Qantas

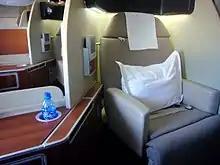
A Qantas first-class suite on the Airbus A380

Qantas operates regular services from Australia to destinations in Africa, Asia, Europe, North America and South America. Its domestic network serves all Australian states, along with the Australian Capital Territory, Northern Territory and the external territory of Norfolk Island. In addition, Qantas also operates 'flightseeing' charters to Antarctica from Sydney, Melbourne, Brisbane and Perth, and formerly from Adelaide, Canberra, and Hobart, in partnership with Melbourne-based company Antarctica Flights. It first flew these Antarctic flightseeing trips in 1977. They were suspended for a number of years due to the crash of Air New Zealand Flight 901 on Mount Erebus in 1979. Qantas restarted the flights in 1994. Although these flights do not touch down, they require specific polar operations and crew training due to factors like sector whiteout, which contributed to the 1979 Air New Zealand disaster.